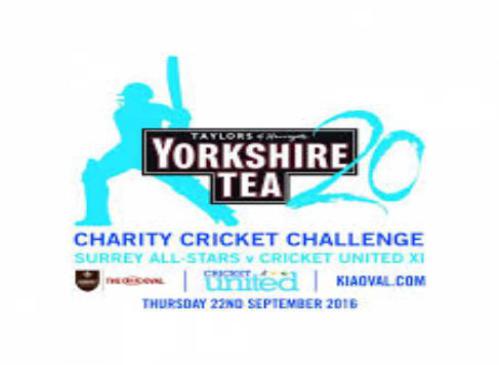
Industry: Food